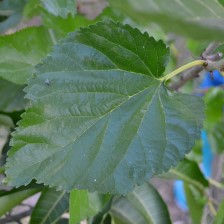
Variety: ChiangMaiBuriram60